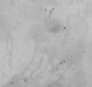
Surface type: concrete